Boeing YAL-1

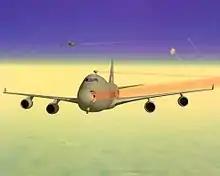
Artist impression of two YAL-1As shooting down ballistic missiles. The laser beams are highlighted red for visibility. (In reality, they would be invisible to the naked eye.)

The heart of the system was the COIL, comprising six interconnected modules, each as large as an SUV. Each module weighed about 6,500 pounds (3,000 kg). When fired, the laser used enough energy in a five-second burst to power a typical American household for more than an hour.